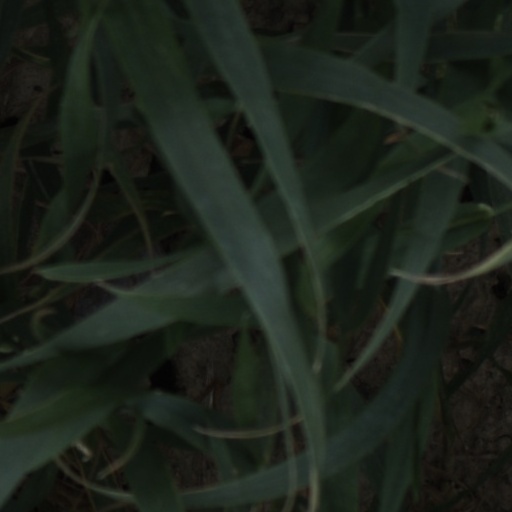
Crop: wheat